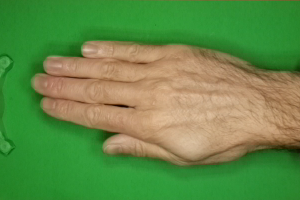
Label: paper